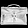
Label: Bag